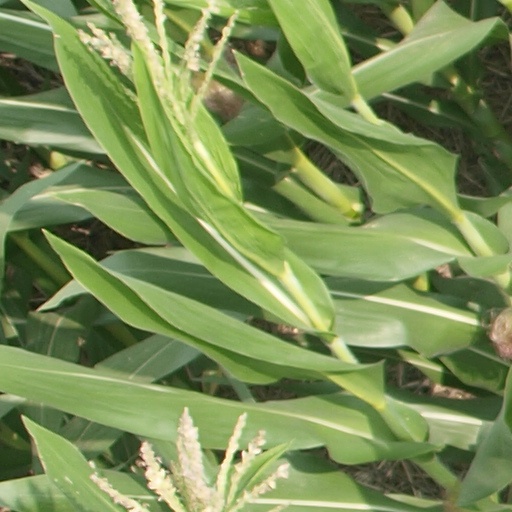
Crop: maize; corn